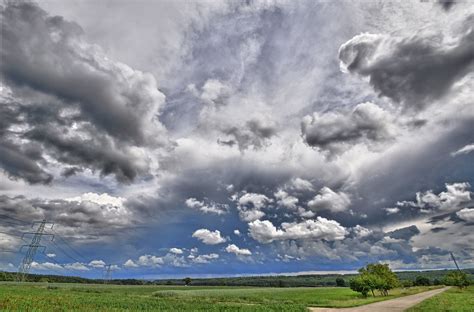
Weather: cloudy or overcast